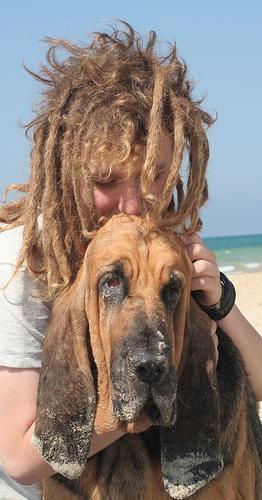
bloodhound